7th and 13th Belgian Field Artillery

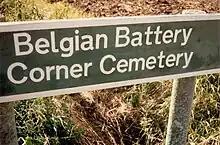
Belgian Battery Corner Cemetery

A trilingual memorial plaque in the Jules Coomansstraat in Ypres was inaugurated in 1934. Its text reads 'In memory of the glorious dead of the 13th Belgian Field Artillery, formerly 7th B.F.A. Incorporated in the British Army on 17 May 1915 till 17 May 1917, date at which it was withdrawn and disbanded, this regiment fought as an integral part of the British forces in the defence of the immortal Salient of Ypres.'